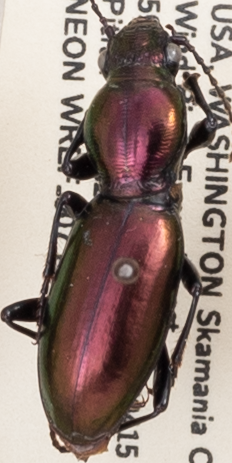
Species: Zacotus matthewsii
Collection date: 2019-07-02
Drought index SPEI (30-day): -0.944
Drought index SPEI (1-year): -1.93
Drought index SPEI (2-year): -2.09